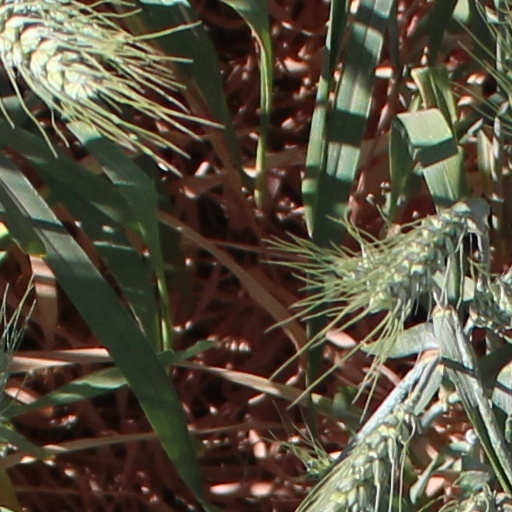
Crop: wheat